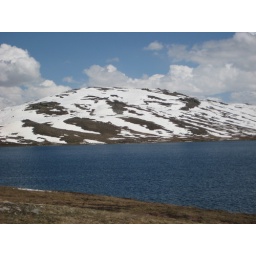
Although lake was not frozen yet mountains around were laden with white snow making nice panorama with white clouds.